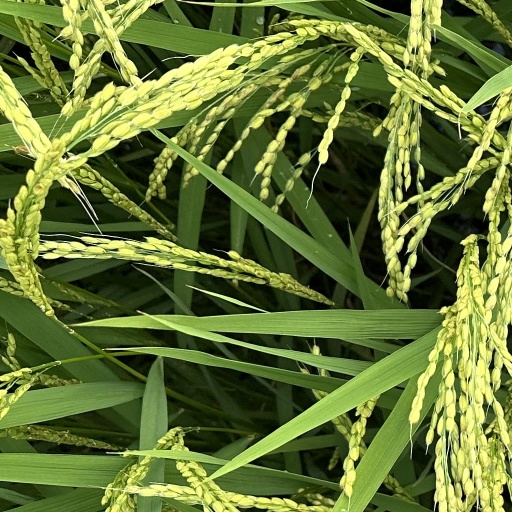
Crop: rice